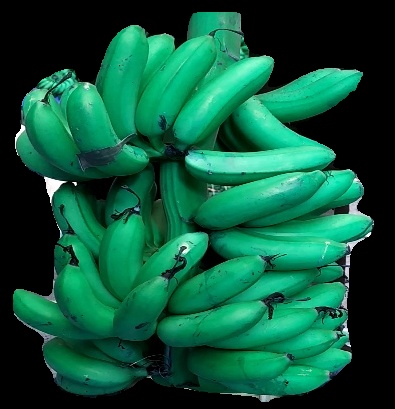
Variety: rasbale
Grade: grade1